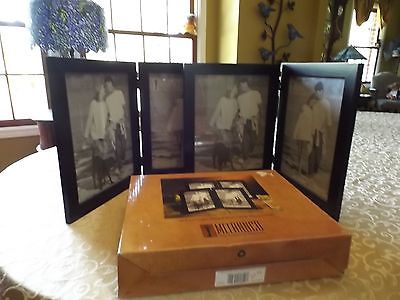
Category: chair